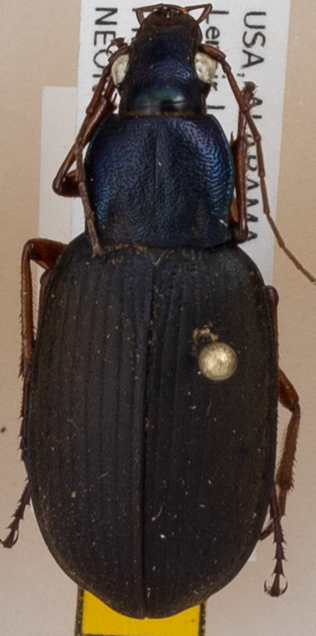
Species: Chlaenius erythropus
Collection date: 2017-08-16
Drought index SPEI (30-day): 0.512
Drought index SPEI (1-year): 0.422
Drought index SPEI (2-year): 0.9